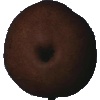
Label: pear_kaiser